Prisons by country

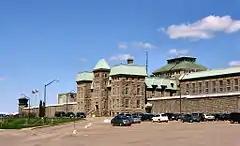
Dorchester Penitentiary in New Brunswick, Canada, part of Corrections Canada. Opened in 1880 as a maximum security prison, it now functions as a medium security facility.

There are currently 14 prisons operating in the Republic of Ireland with a total bed capacity of 4,106 as of the 31 December 2009. The daily average number of prisoners in custody in 2009 was 3,881. However, most of these prisons currently operate at or above capacity.